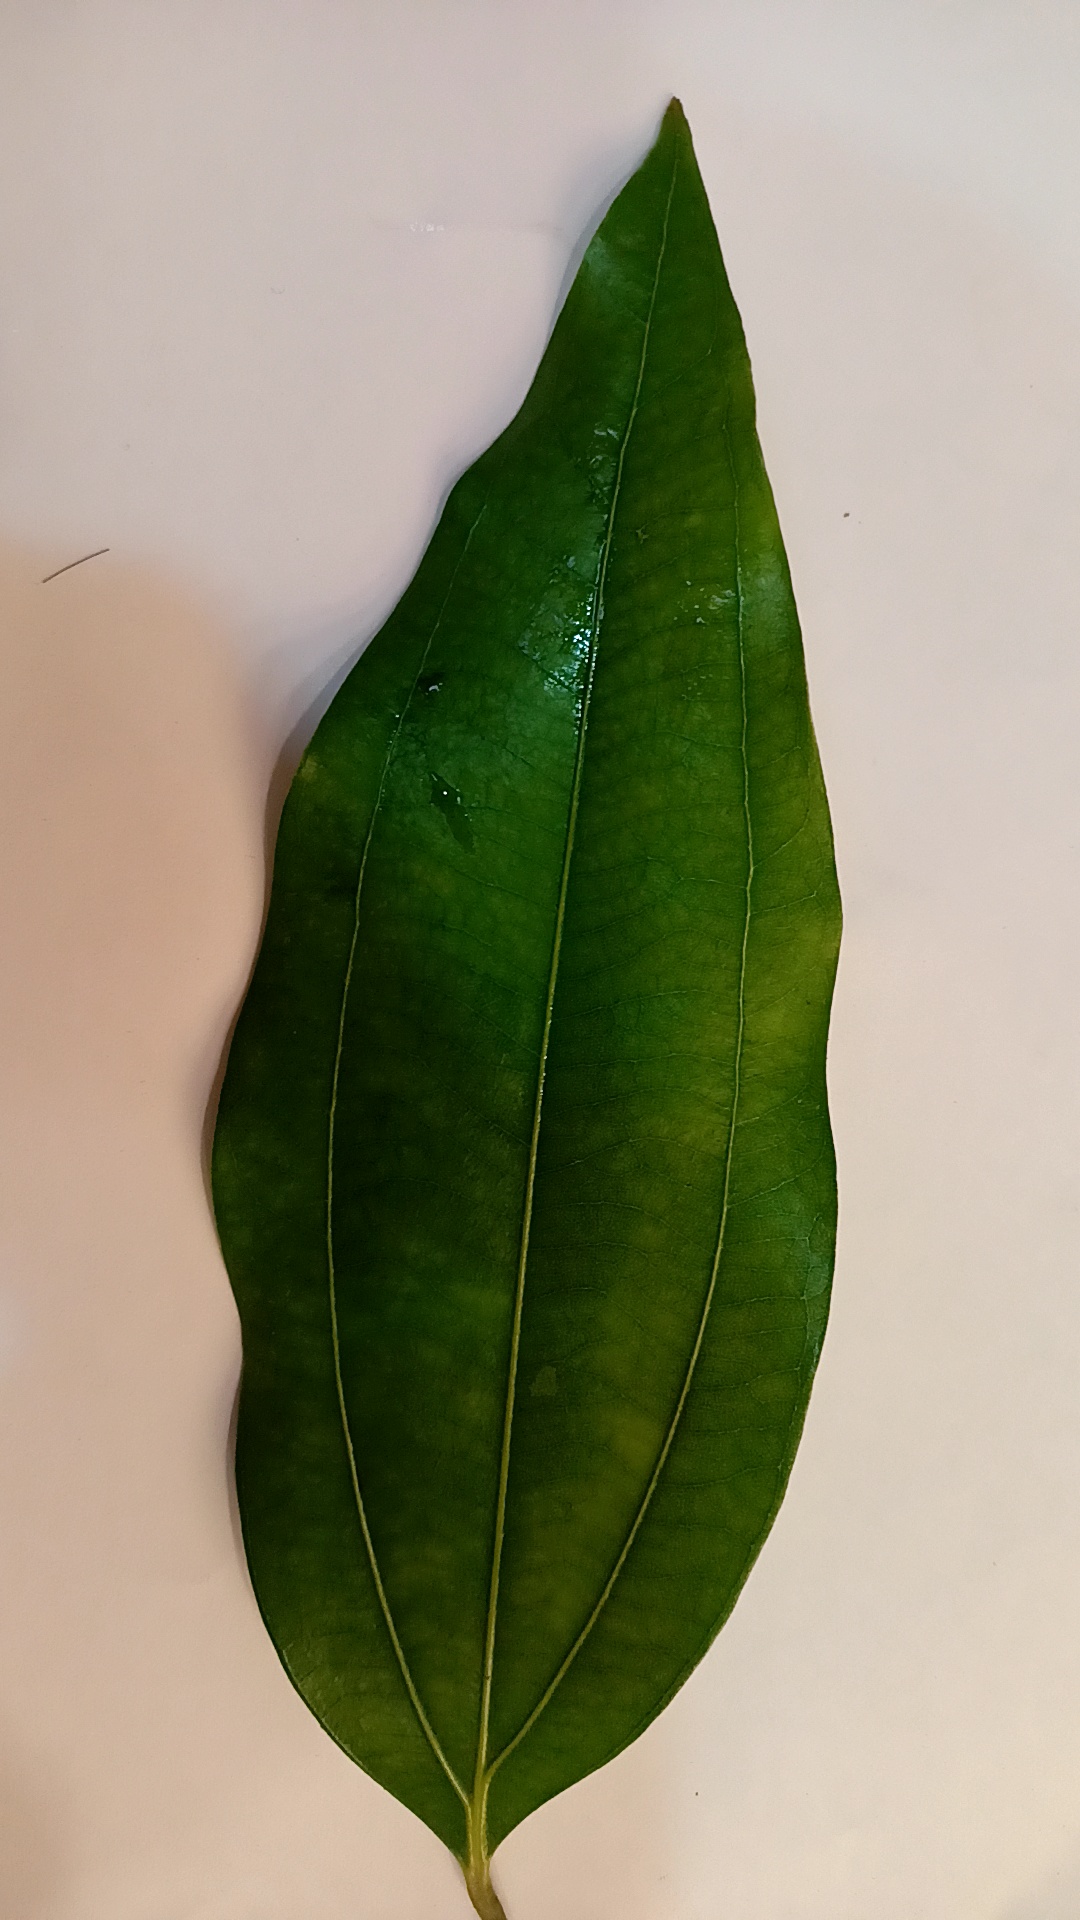
Label: Healthy